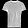
Label: T - shirt / top